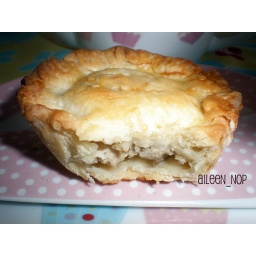
A homemade golden puff pastry case encloses tender pieces of chicken in creamy bacon and white sauce.